Donatien Laurent

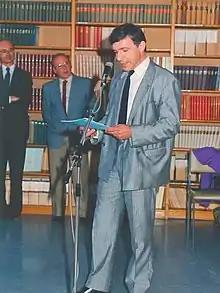

Donatien was born in Belfort to polytechnician Pierre Laurent and a musician mother from Nantes. During his secondary education in Paris, he discovered Breton culture. He joined the Bleimor Scouts and became a bagpiper. He joined his friend Herri Léon in a program at the College of Piping in Scotland. The two friends revolutionized the bagpipe in the "bagadoù", which would create conflicts with Bodadeg ar Sonerion.